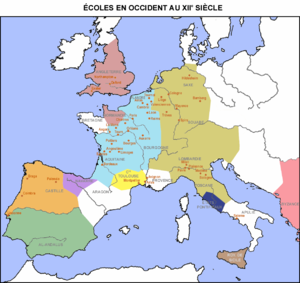
Écoles en Occident au XIIe siècle
Durant les derniers siècles de l’Empire, l’école publique romaine est prise en charge par les civitates ou par le gouvernement impérial. On y enseigne les sept « arts libéraux » qui comprennent du trivium - grammaire, rhétorique, dialectique et du quadrivium - arithmétique, géométrie, astronomie, musique. Si durant l’Antiquité l’éducation - paideia - vise à former les élites politiques et administratives des cités, l’école médiévale occidentale a, elle, pour mission d’enseigner la vérité chrétienne. L'effondrement de l'empire d'Occident oblige l'Église à prendre en main cette formation, qui est, dans un premier temps, réservée aux futurs clercs. Ce n’est pas pour autant qu’il y ait un rejet drastique de la culture antique. Selon Riché, « Pendant le catastrophique Vᵉ siècle — grandes invasions – Romains païens, chrétiens continuent à faire confiance au système pédagogique classique romain ». Donc, ni les Germains ni l'Église ne détruisent l'institution scolaire. On peut distinguer plusieurs phases dans le passage de l'éducation antique à l'éducation médiévale. L’empire d’Orient quant à lui, continue à développer son propre système éducatif.
Une école cathédrale ou école épiscopale est une institution d'enseignement datant du Moyen Âge. Les écoles cathédrales doivent leur nom à leurs liens avec une église cathédrale d'un diocèse particulier de l'Église catholique, leur vocation étant à l'origine la formation supérieure des candidats du diocèse à l'état clérical. Elles sont complémentaires aux écoles paroissiales ou à l'enseignement dispensé dans les couvents, qui est plus élémentaire.
L’École de Laon était une des plus anciennes et plus illustres écoles d'occident au XIIᵉ siècle.
La renaissance du XIIᵉ siècle est une période majeure de renouveau du monde culturel au Moyen Âge, mise en évidence par les travaux des historiens Charles H. Haskins, Jacques Le Goff ou encore Jacques Verger.